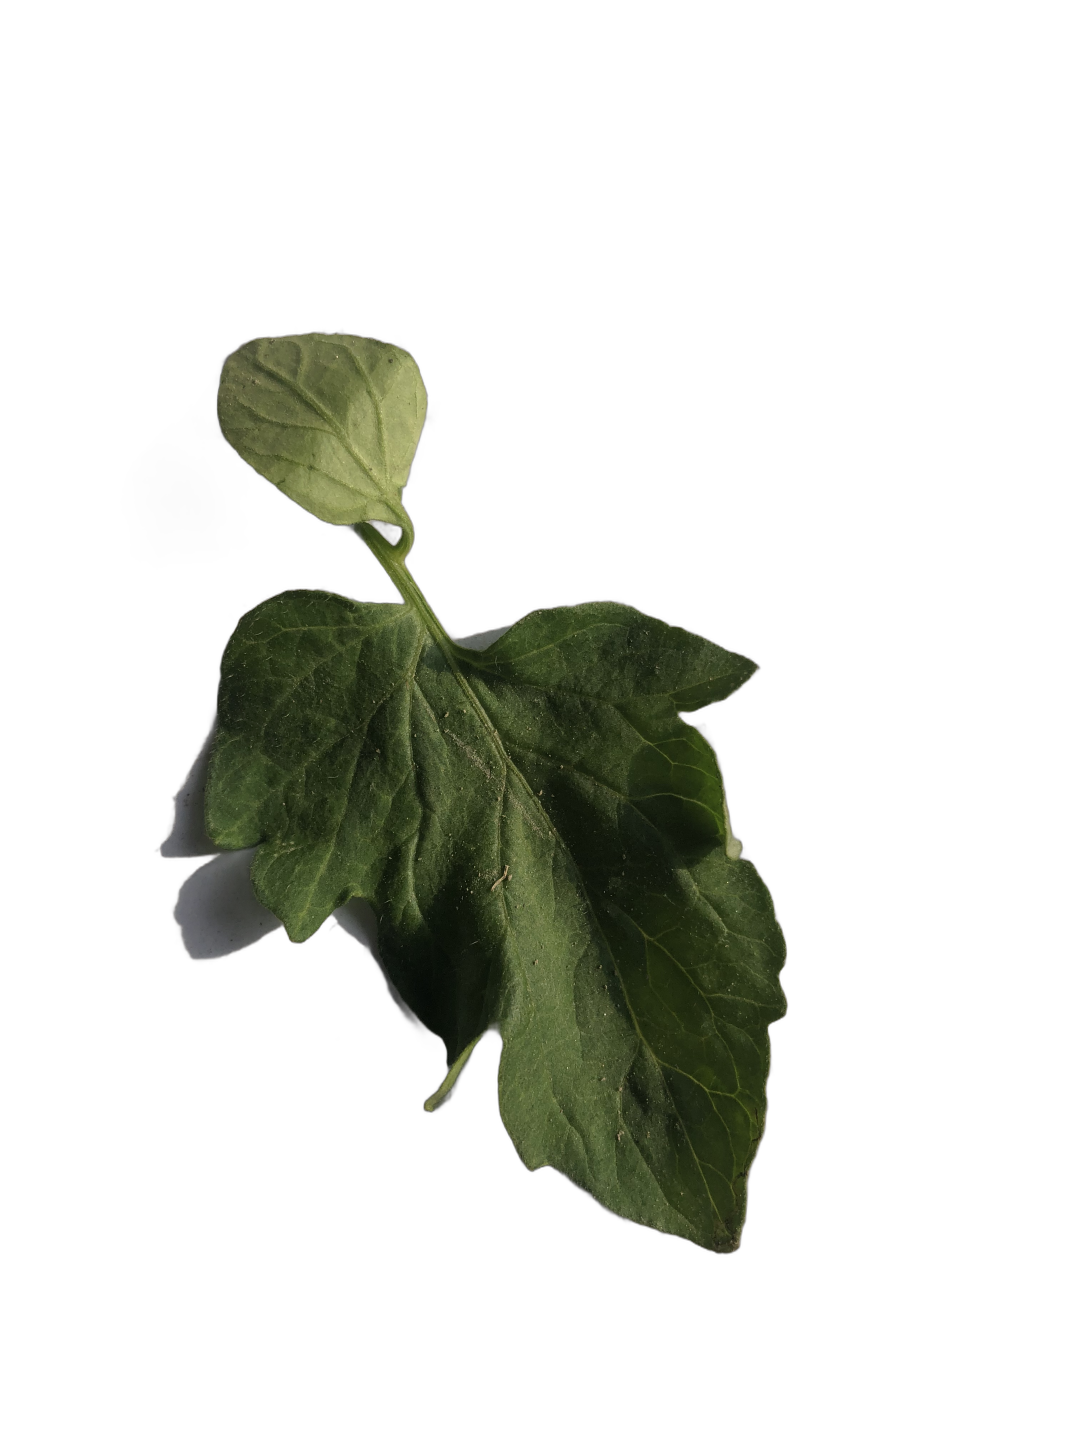
Crop: Tomato
Label: Healthy